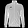
Label: Coat